Monterey, California

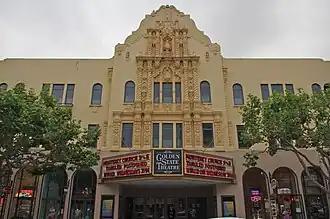
The Golden State Theatre, built in 1926 in a California Churrigueresque-style designed by Reid & Reid.

During winter, snow occasionally falls in the higher elevations of the Santa Lucia Mountains and Gabilan Mountains that overlook Monterey, but snow in Monterey itself is extremely rare. A few unusual events in January 1962, February 1976, and December 1997 brought a light coating of snow to Monterey. In March 2006, a total of fell in Monterey, including on March 10, 2006. The snowfall on January 21, 1962, of , is remembered for delaying the Bing Crosby golf tournament in nearby Pebble Beach.